High mountain tour

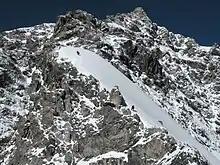
Mixed terrain on the Ortler's Hinter Arête, a classic high mountain tour

A high mountain tour is usually multi-day hiking and scrambling that takes place in the higher-altitude zone that is covered by ice all year round, the nival zone. High mountain tours require special additional preparation and equipment to the standard hiking and scrambling requirements.